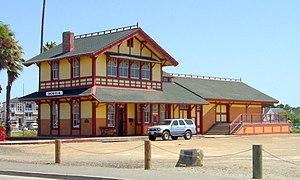
Ceci est la liste des lieux historiques inscrits sur le registre national dans le comté de Solano en Califonie.